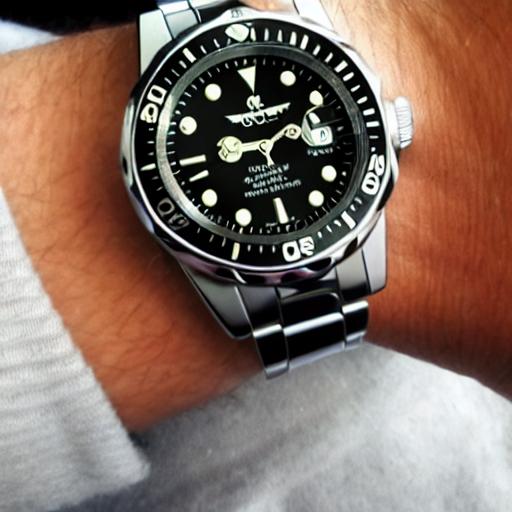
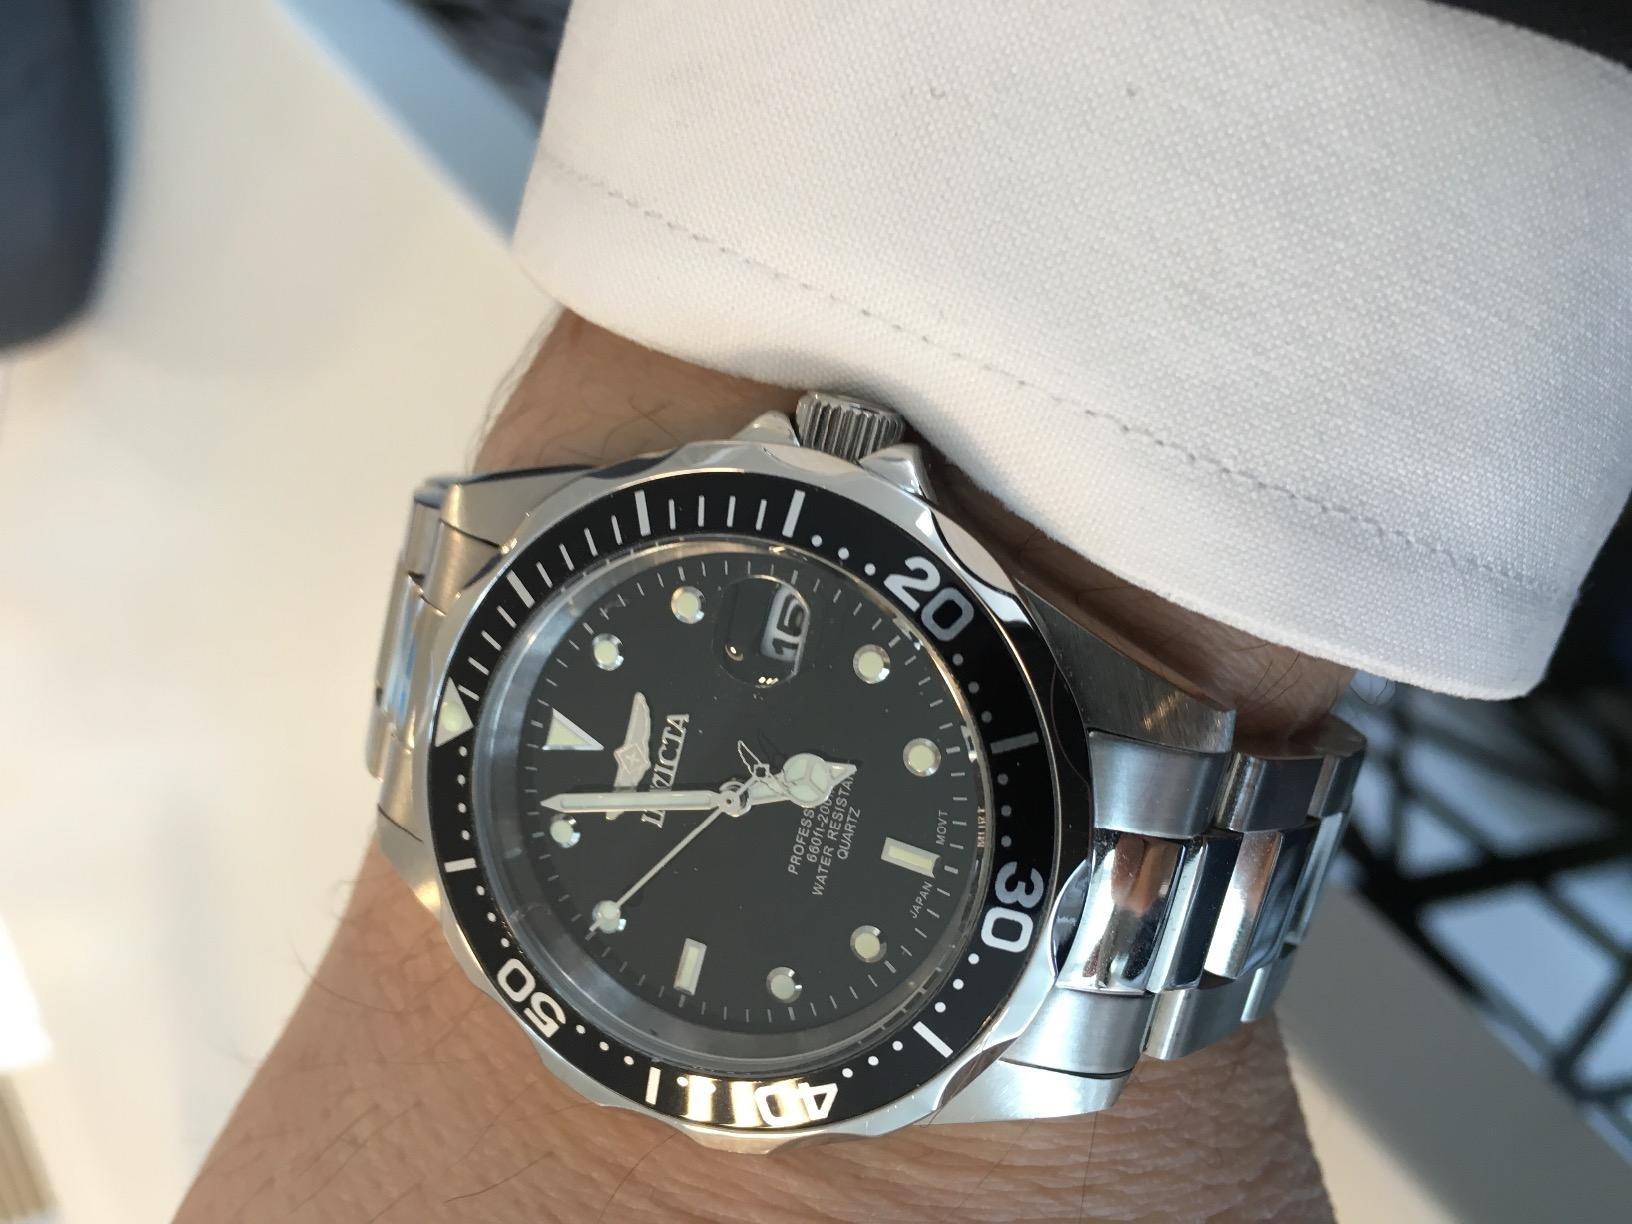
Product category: accessories_watch
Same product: no